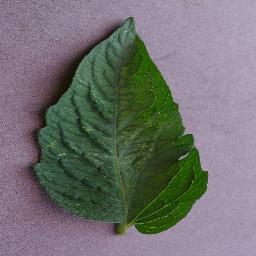
Label: Tomato___Spider_mites Two-spotted_spider_mite